Brown bread

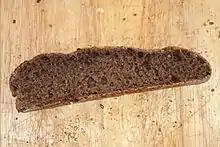
Chocolate-coloured sourdough bread

Borodinsky bread is a slightly sweet sourdough rye bread of Russian origin, usually flavoured by caraway and coriander seeds and sweetened with molasses, which augments its already quite dark colour coming from the rye flour. It is named after the Battle of Borodino, and the legend says that it was invented by the widow of one of the Russian generals who died in that battle, though in reality it was probably created much later, at the end of the 19th century.